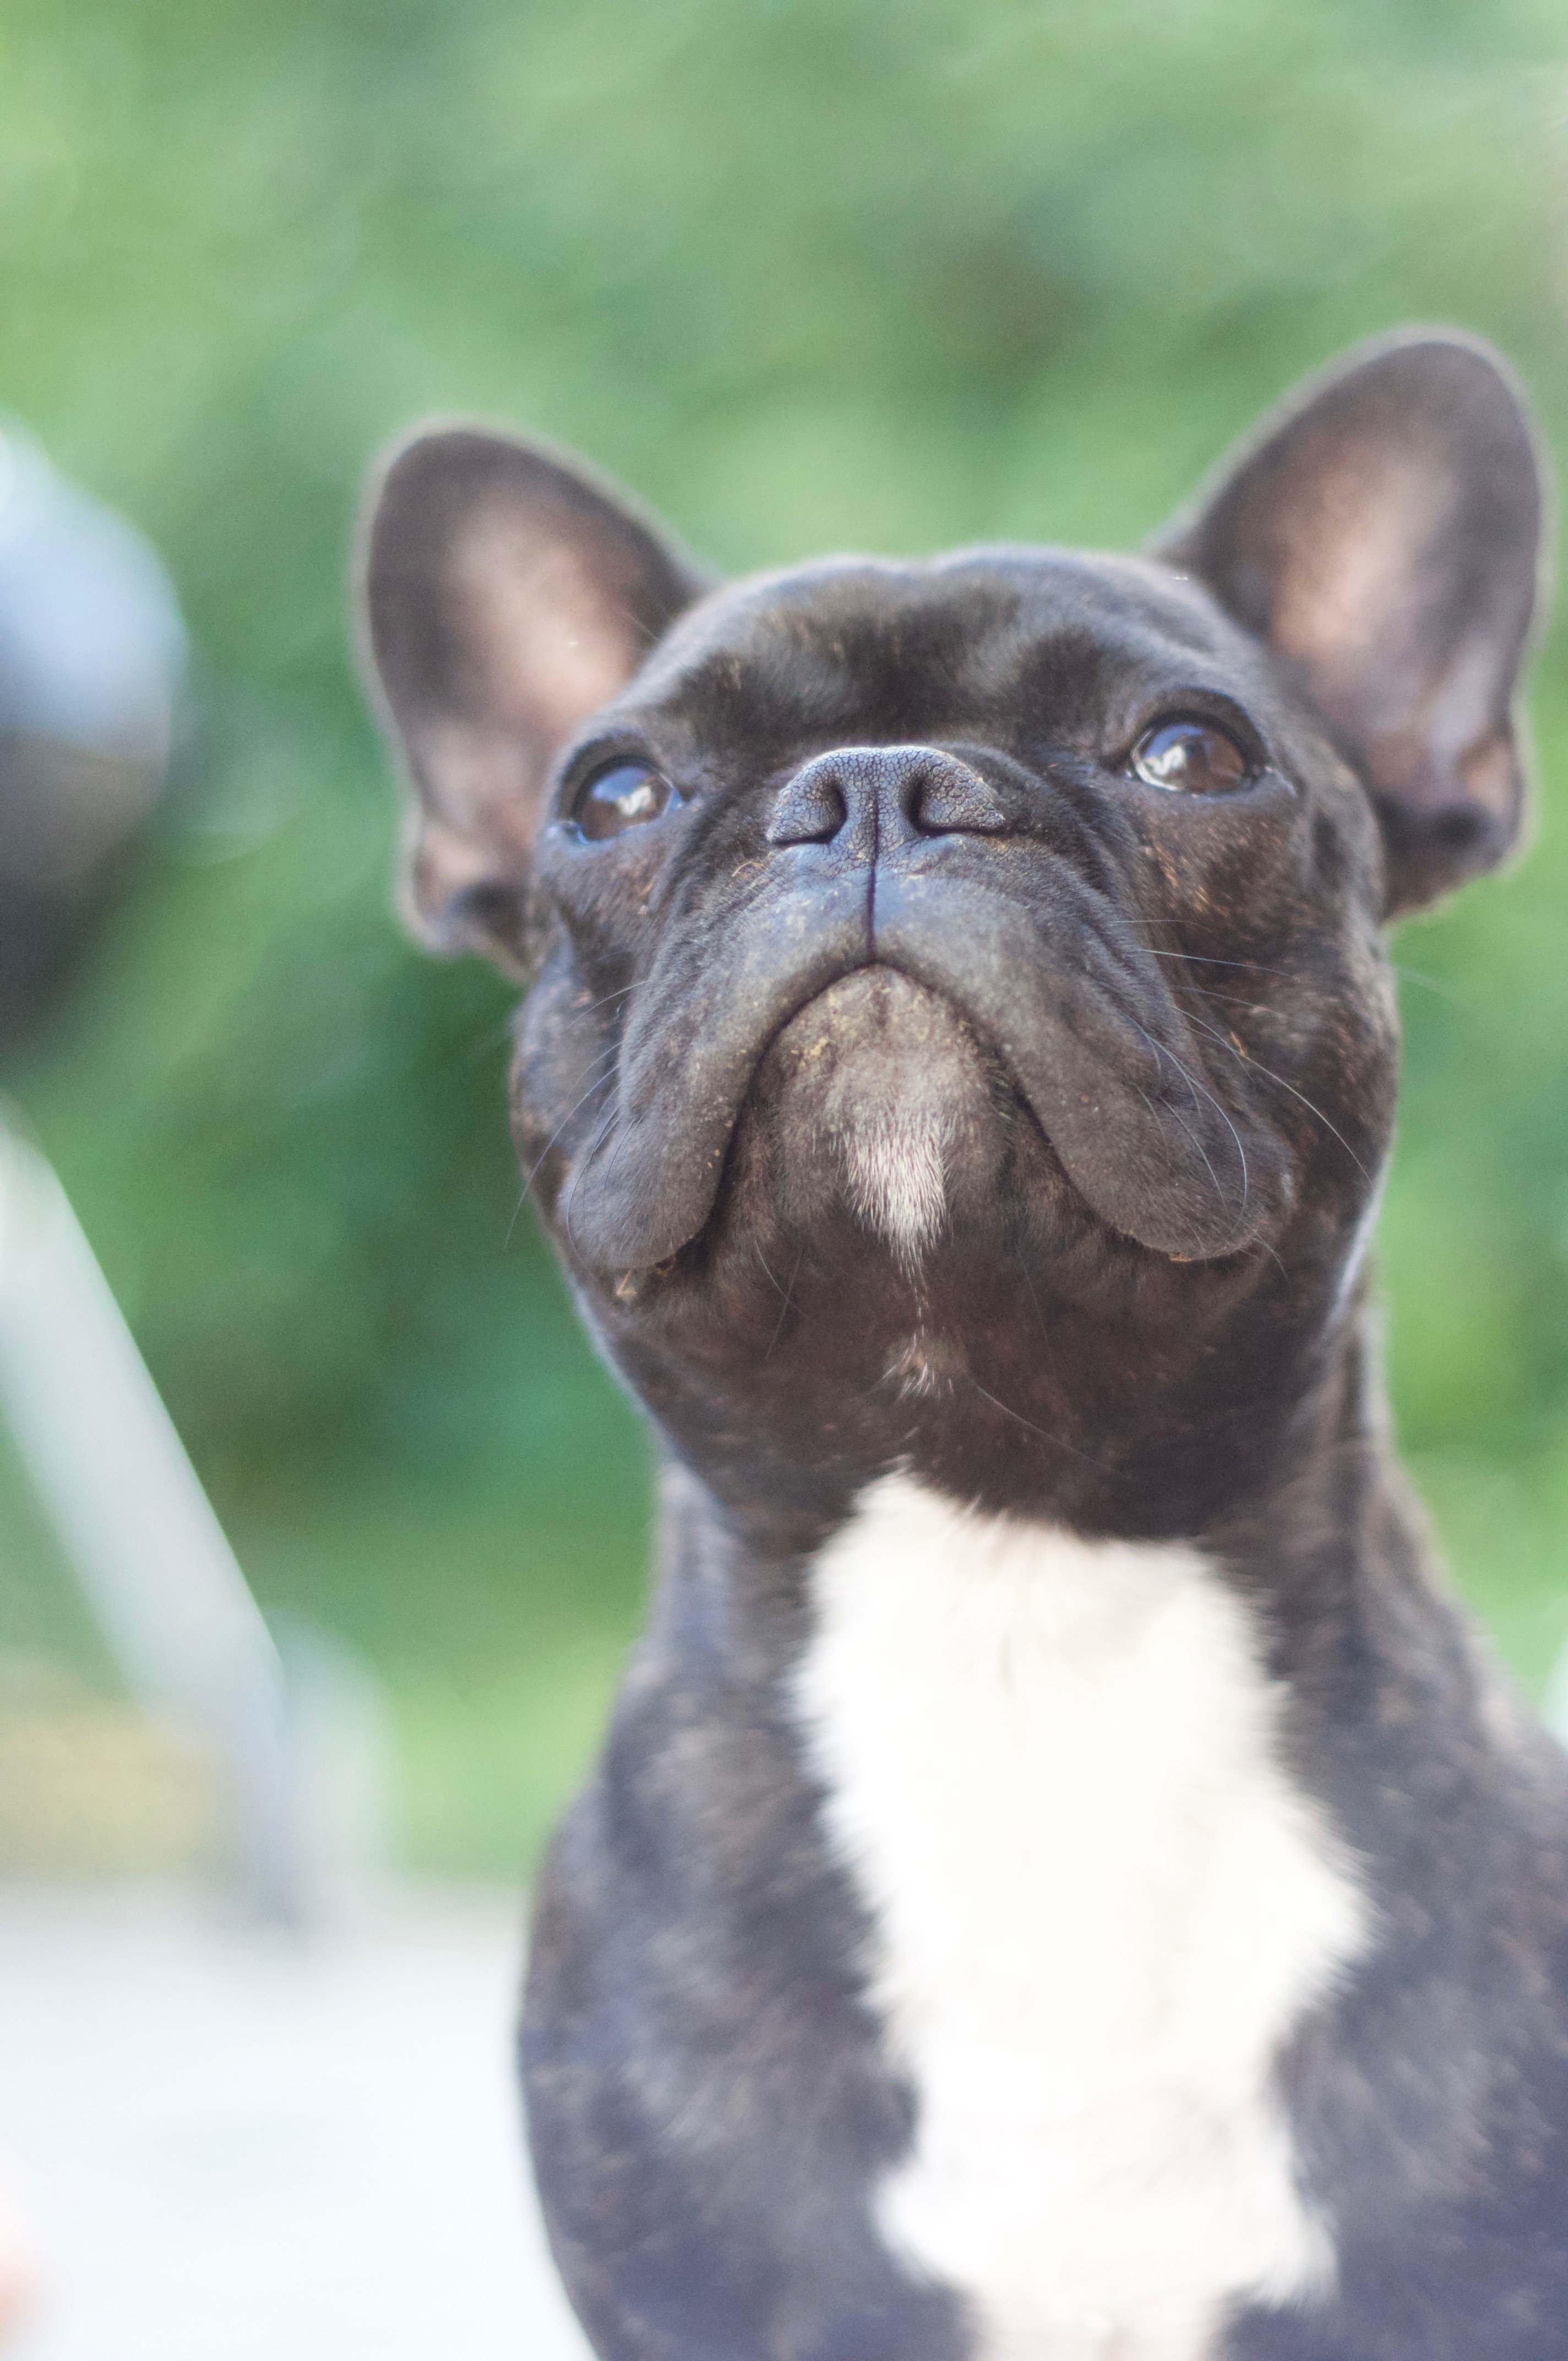
dog, mammal, bulldog, snout, vertebrate, french bulldog, dog breed, hundeportrait, boston terrier, old english bulldog, dog like mammal, carnivoran, olde english bulldogge, toy bulldog